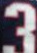
Number: 3